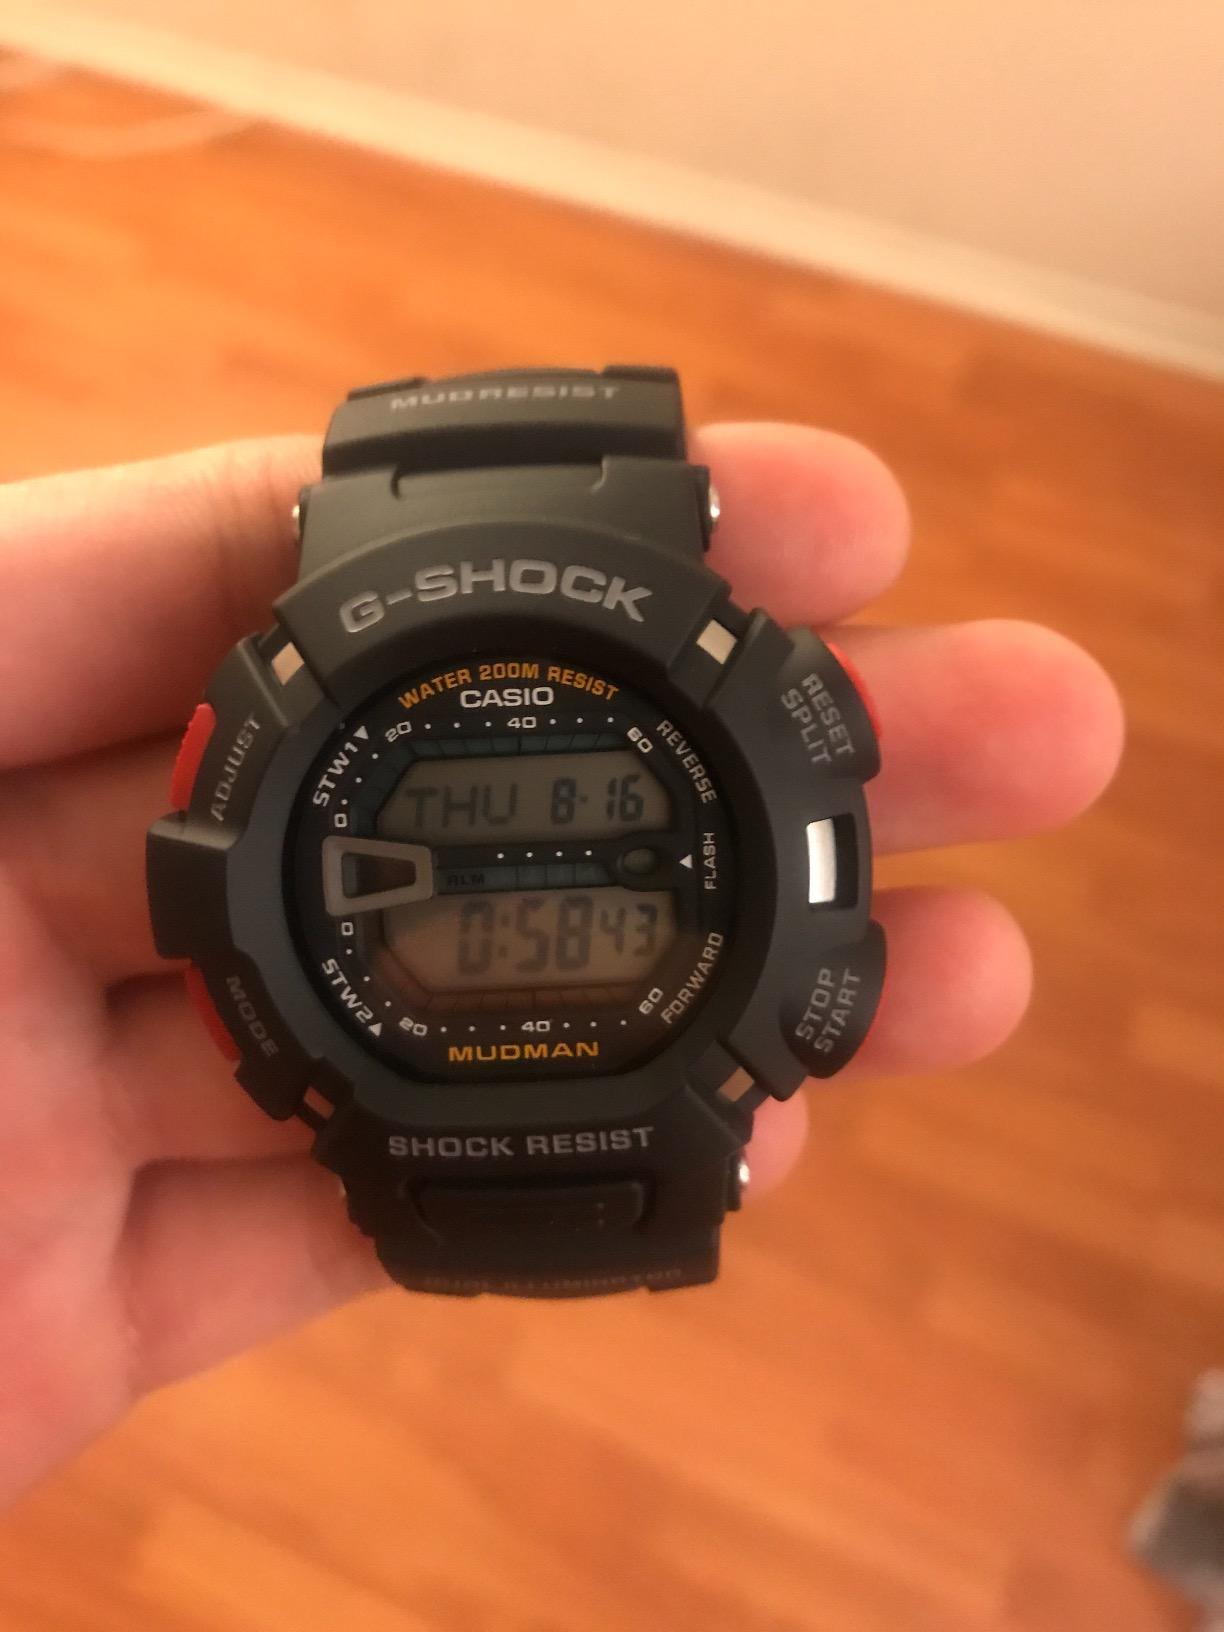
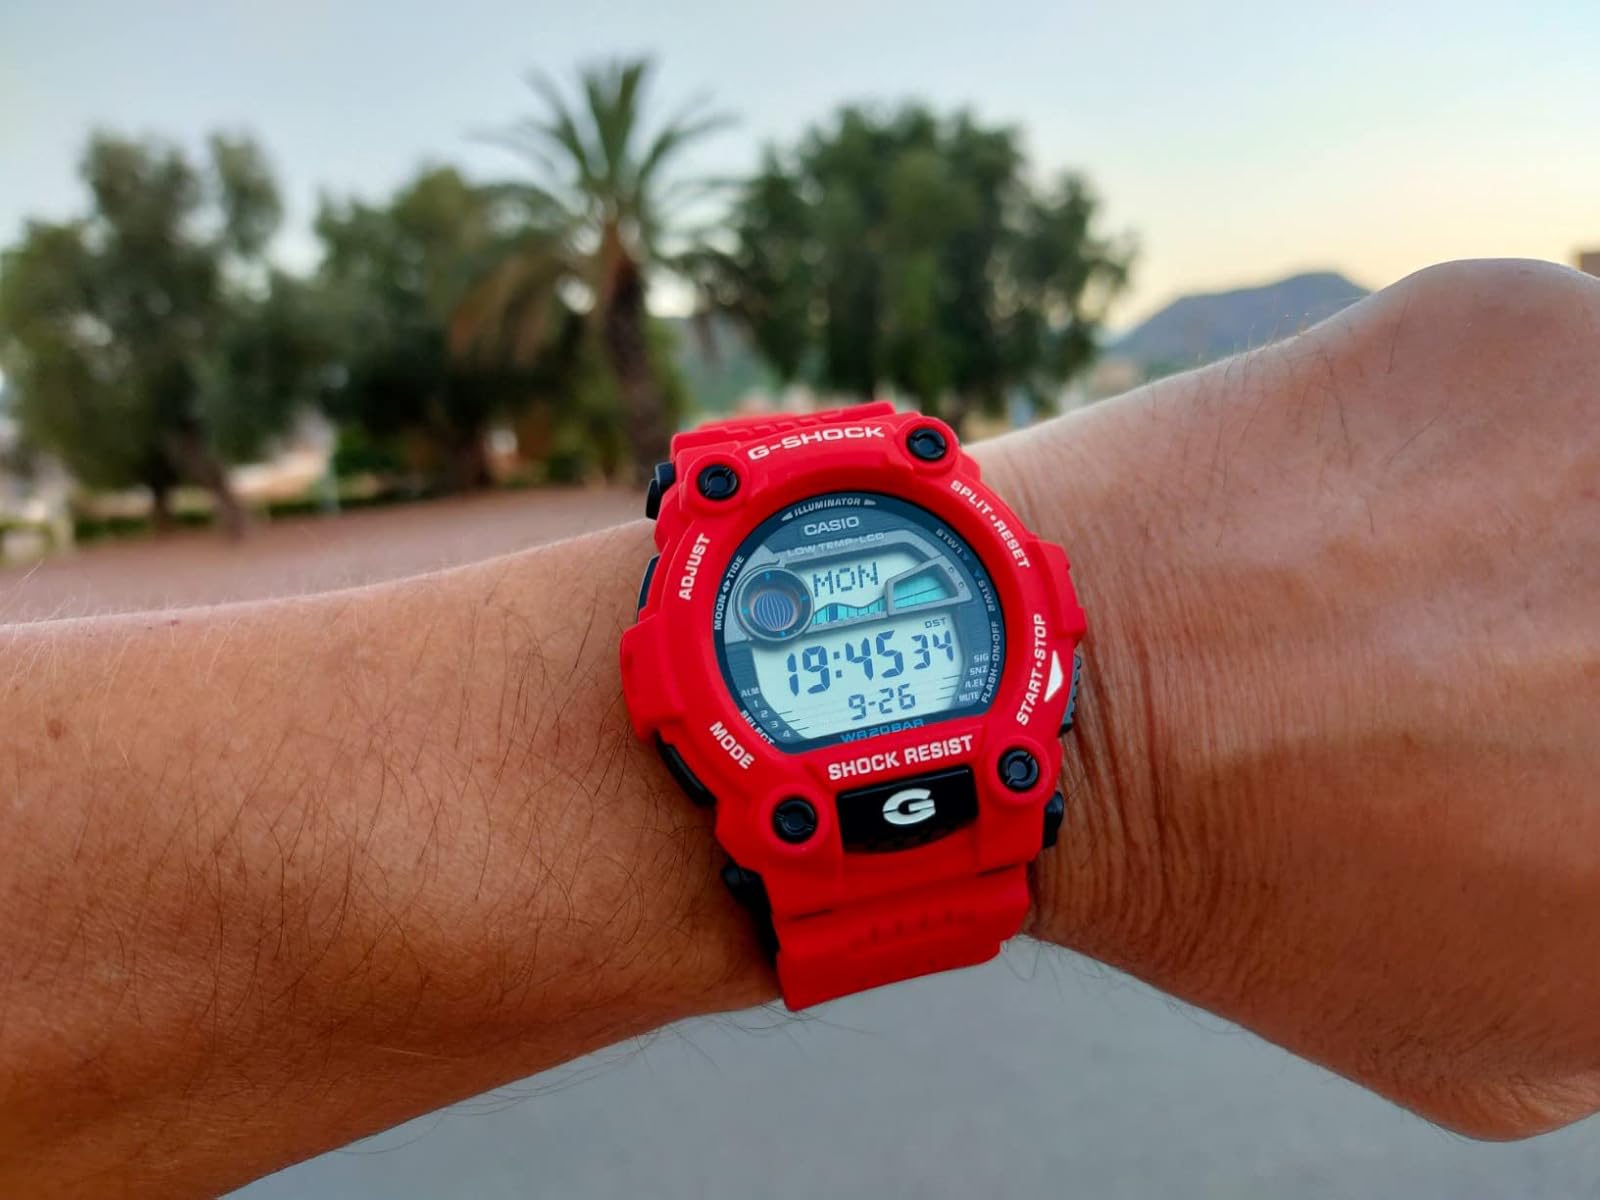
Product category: accessories_watch
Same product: no